Government Palace, Peru

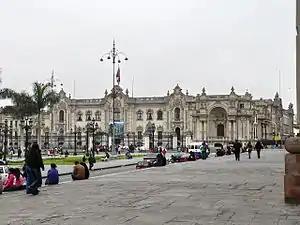

Fire gutted the building in December 1884, during the presidency of General Miguel Iglesias, and it had to be rebuilt.